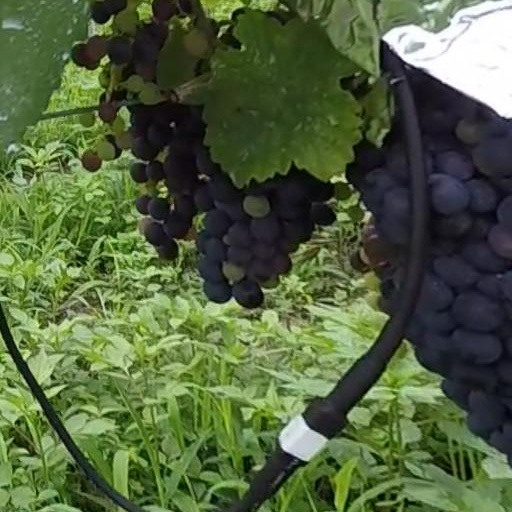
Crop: grape